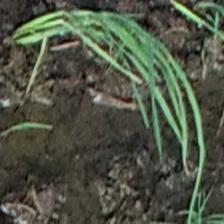
Label: single